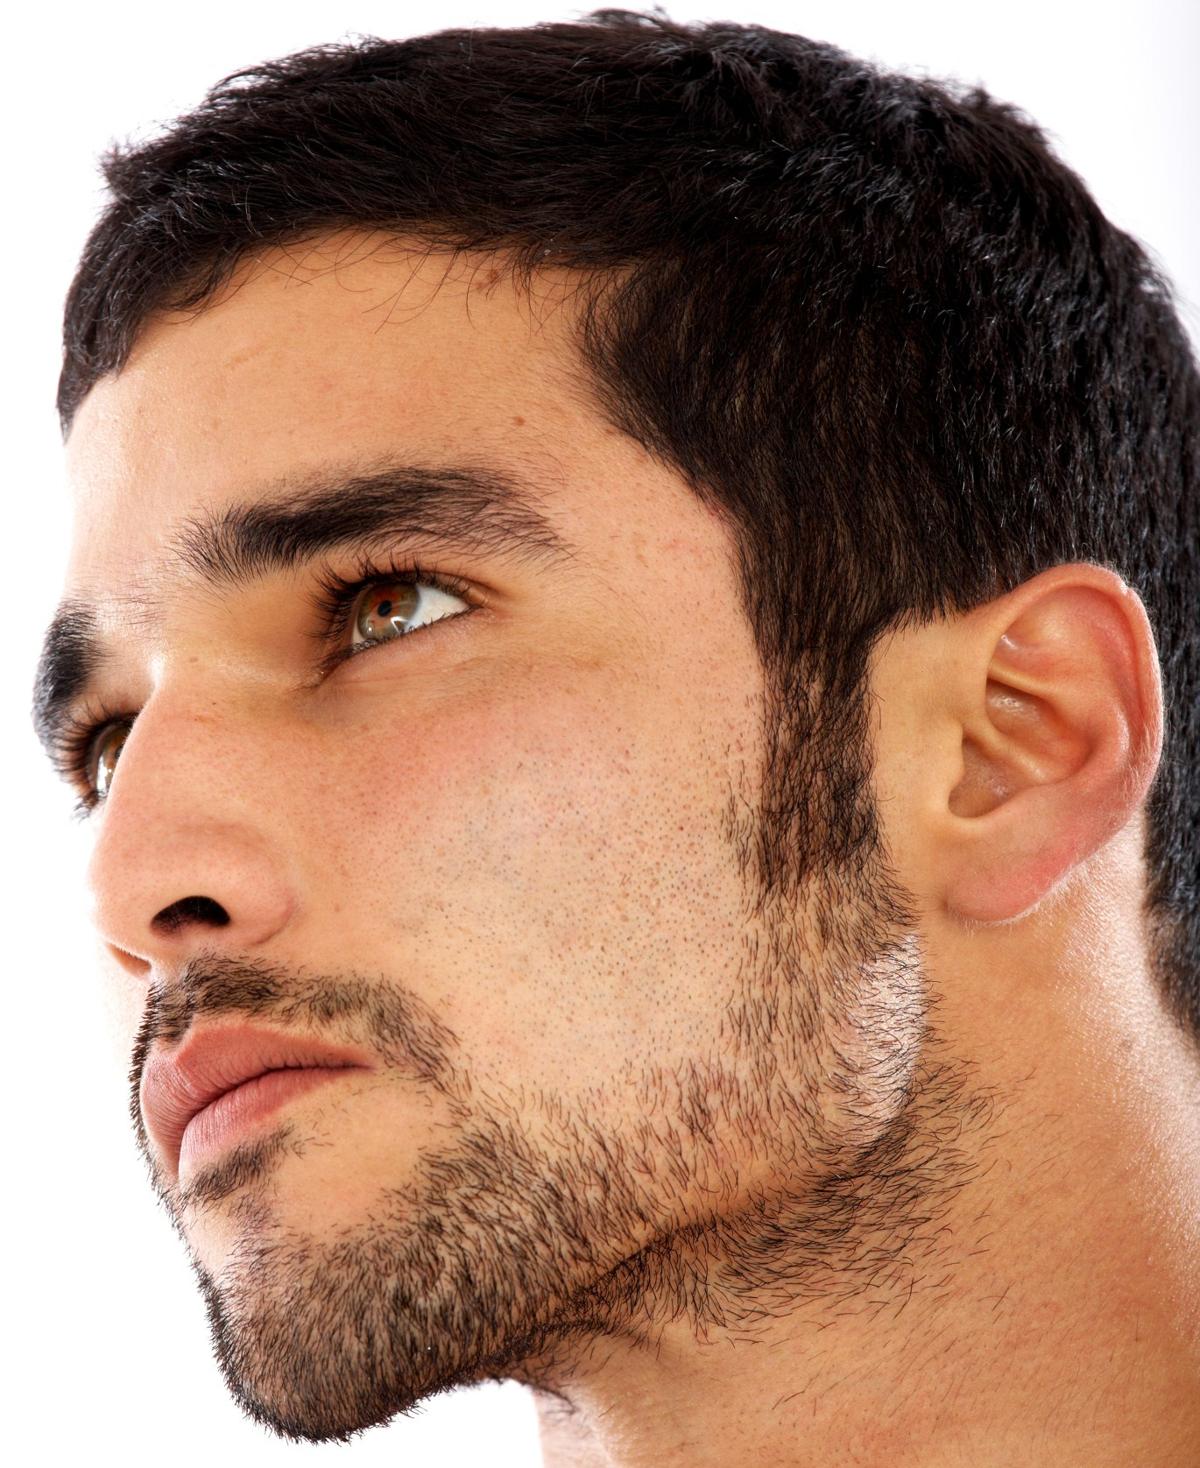
Portrait style: Real Portrait